Ricuenio Kewal

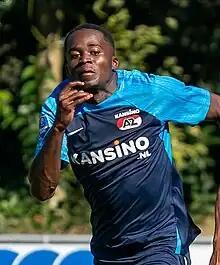

Ricuenio Kewal (born 6 June 2002) is a Dutch footballer who last played as a winger for Croatian club Osijek in the Prva HNL.